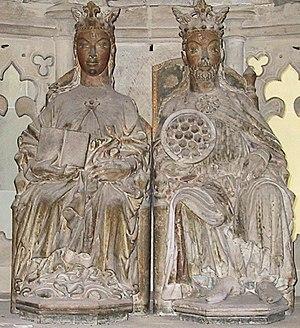
La cathédrale de Magdebourg ou cathédrale Saint-Maurice-et-Sainte-Catherine est la première cathédrale gothique d'Allemagne, et aussi la plus vaste et la plus haute d'Allemagne centrale avec ses deux tours qui se dressent à 99,25 et 100,98 m. Magdebourg est la capitale du land de Saxe-Anhalt et sa cathédrale, qui est le siège épiscopal de l'Église évangélique depuis la Réforme, abrite le tombeau de l'empereur Othon Iᵉʳ.